Cinder cone

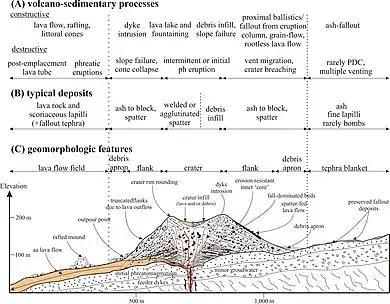
Cross-section diagram of a cinder cone or scoria cone

Cinder cones range in size from tens to hundreds of meters tall. They are composed of loose pyroclastic material (cinder or scoria), which distinguishes them from "spatter cones", which are composed of agglomerated volcanic bombs.